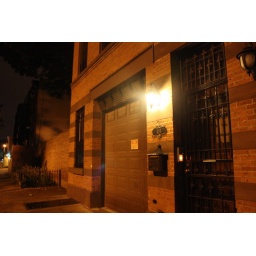
coach house in brooklyn